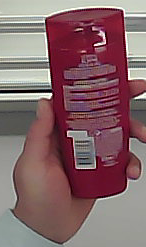
Product: loreal_shampoo